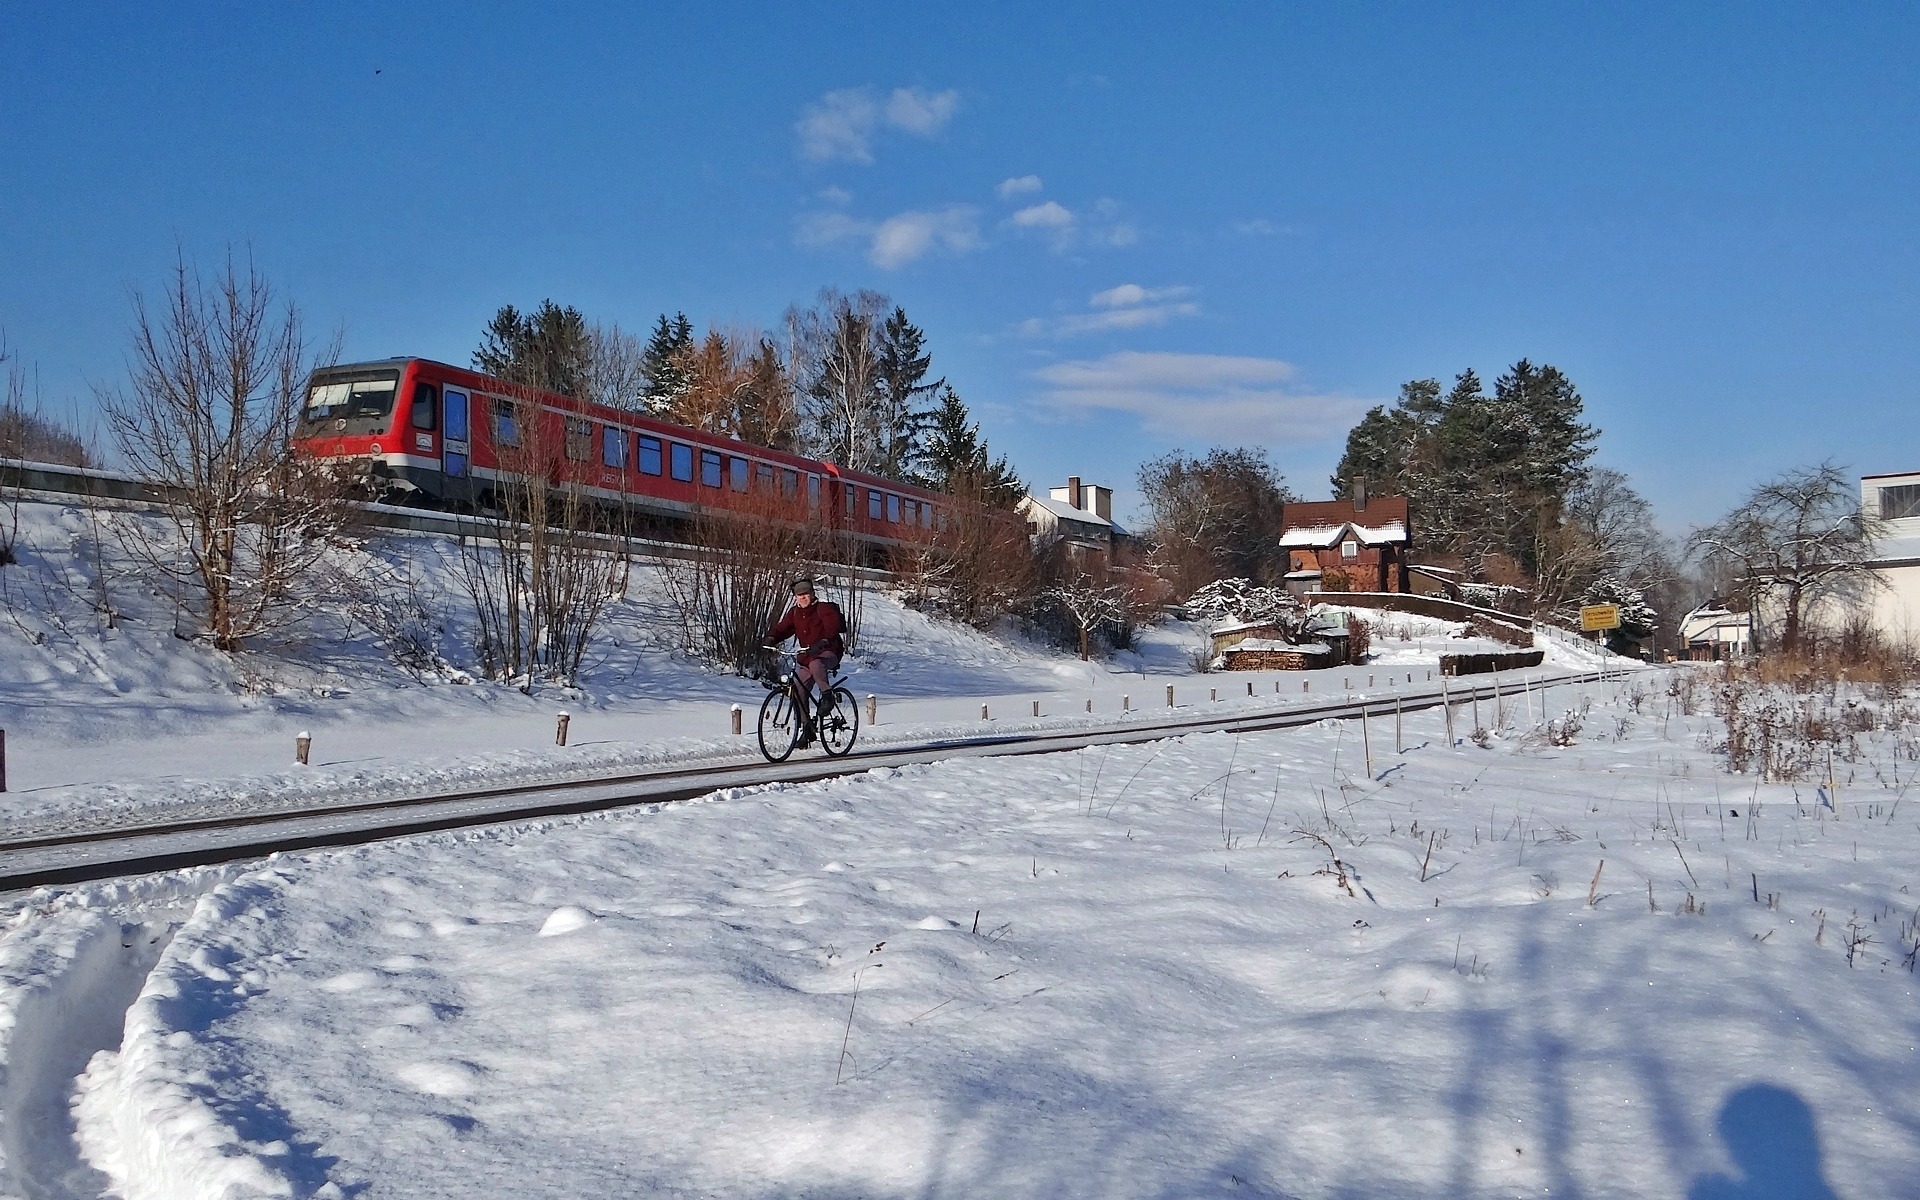
snow, winter, railway, train, weather, skiing, season, winter sport, resort, piste, nordic skiing, geological phenomenon, vt 628 units, gerschweiler, brenz railway, kbs 757